Windermere School

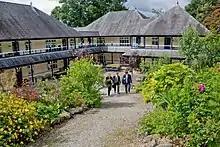
Westmorland Boarding House for students aged 16 to 18.

Westmorland House is the Sixth Form centre, acting as both boarding house and study centre for students aged 16 to 18. Boarders live in single-sex flats of five, complete with kitchenette and a common room. Day students are also assigned to a flat. The Houseparents have their own flat in the building, as do other house staff.